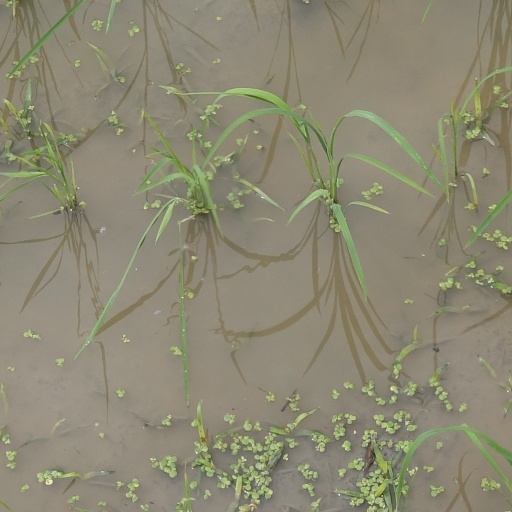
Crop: rice